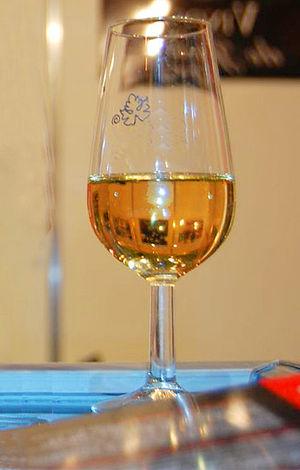
Muscat de Setúbal
La viticulture au Portugal a été introduite au cours de l'Antiquité par les marchands phéniciens, carthaginois, grecs et romains. Ses différents terroirs, dans leurs traditions vitivinicoles et leur encépagement, reflètent ces influences. Sans oublier l'importance qu'a eue sur l'élaboration des vins du Portugal, dès le Moyen Âge, le négoce avec l'Angleterre en particulier pour le porto puis le madère.
Le Muscat de Setúbal est un vin doux naturel portugais à appellation d'origine provenant des vignobles de Setúbal, Palmela et Sesimbra en partie. Ces vins titrent entre 17 et 20°.